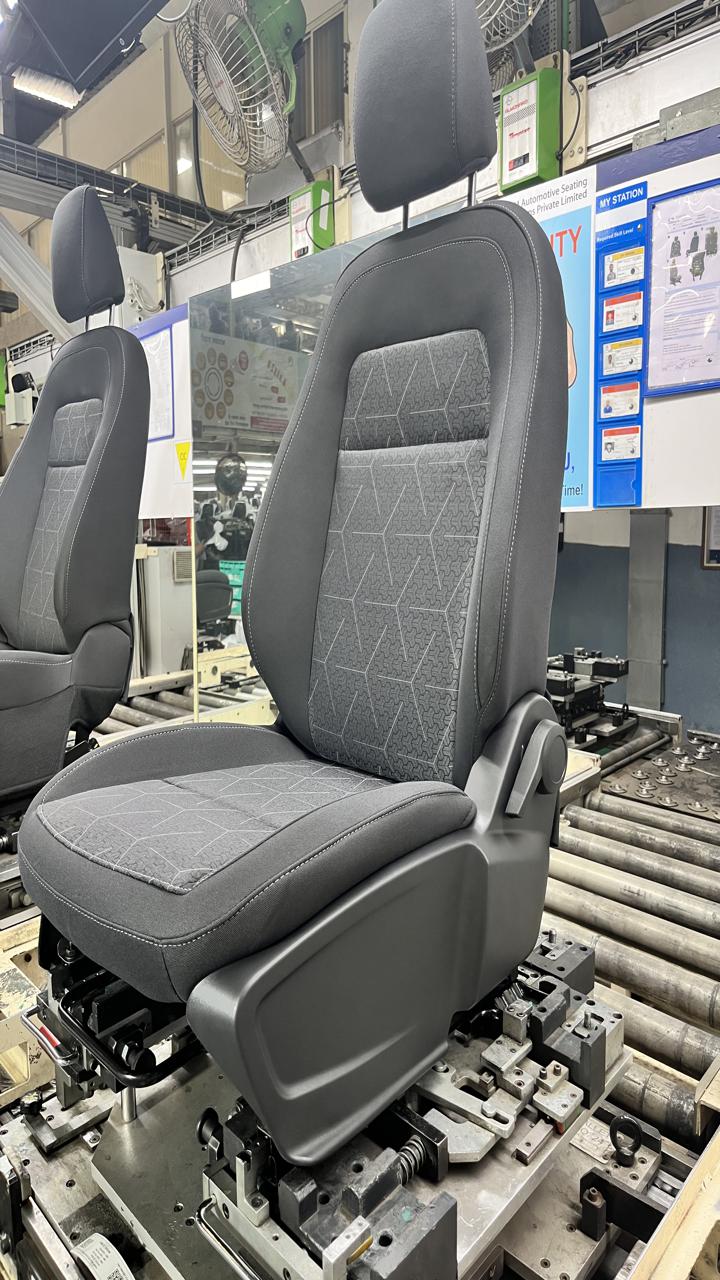
Label: Knob